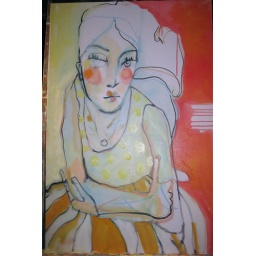
girl in yellow striped skirt